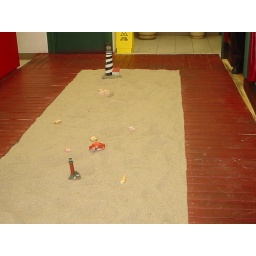
There were beach toys in the sand too.